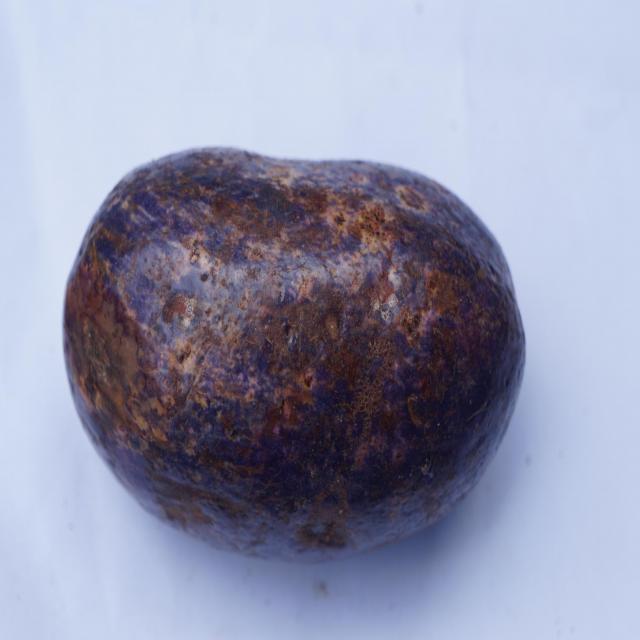
Plum grade: unaffected